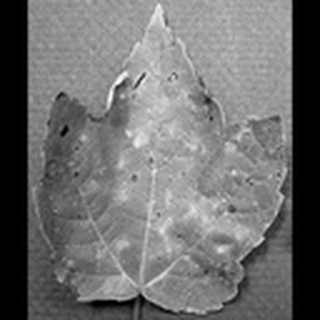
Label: cotton_target_spot